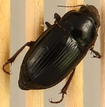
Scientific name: Euryderus grossus
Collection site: Central Plains Experimental Range NEON (CPER), plot CPER_003